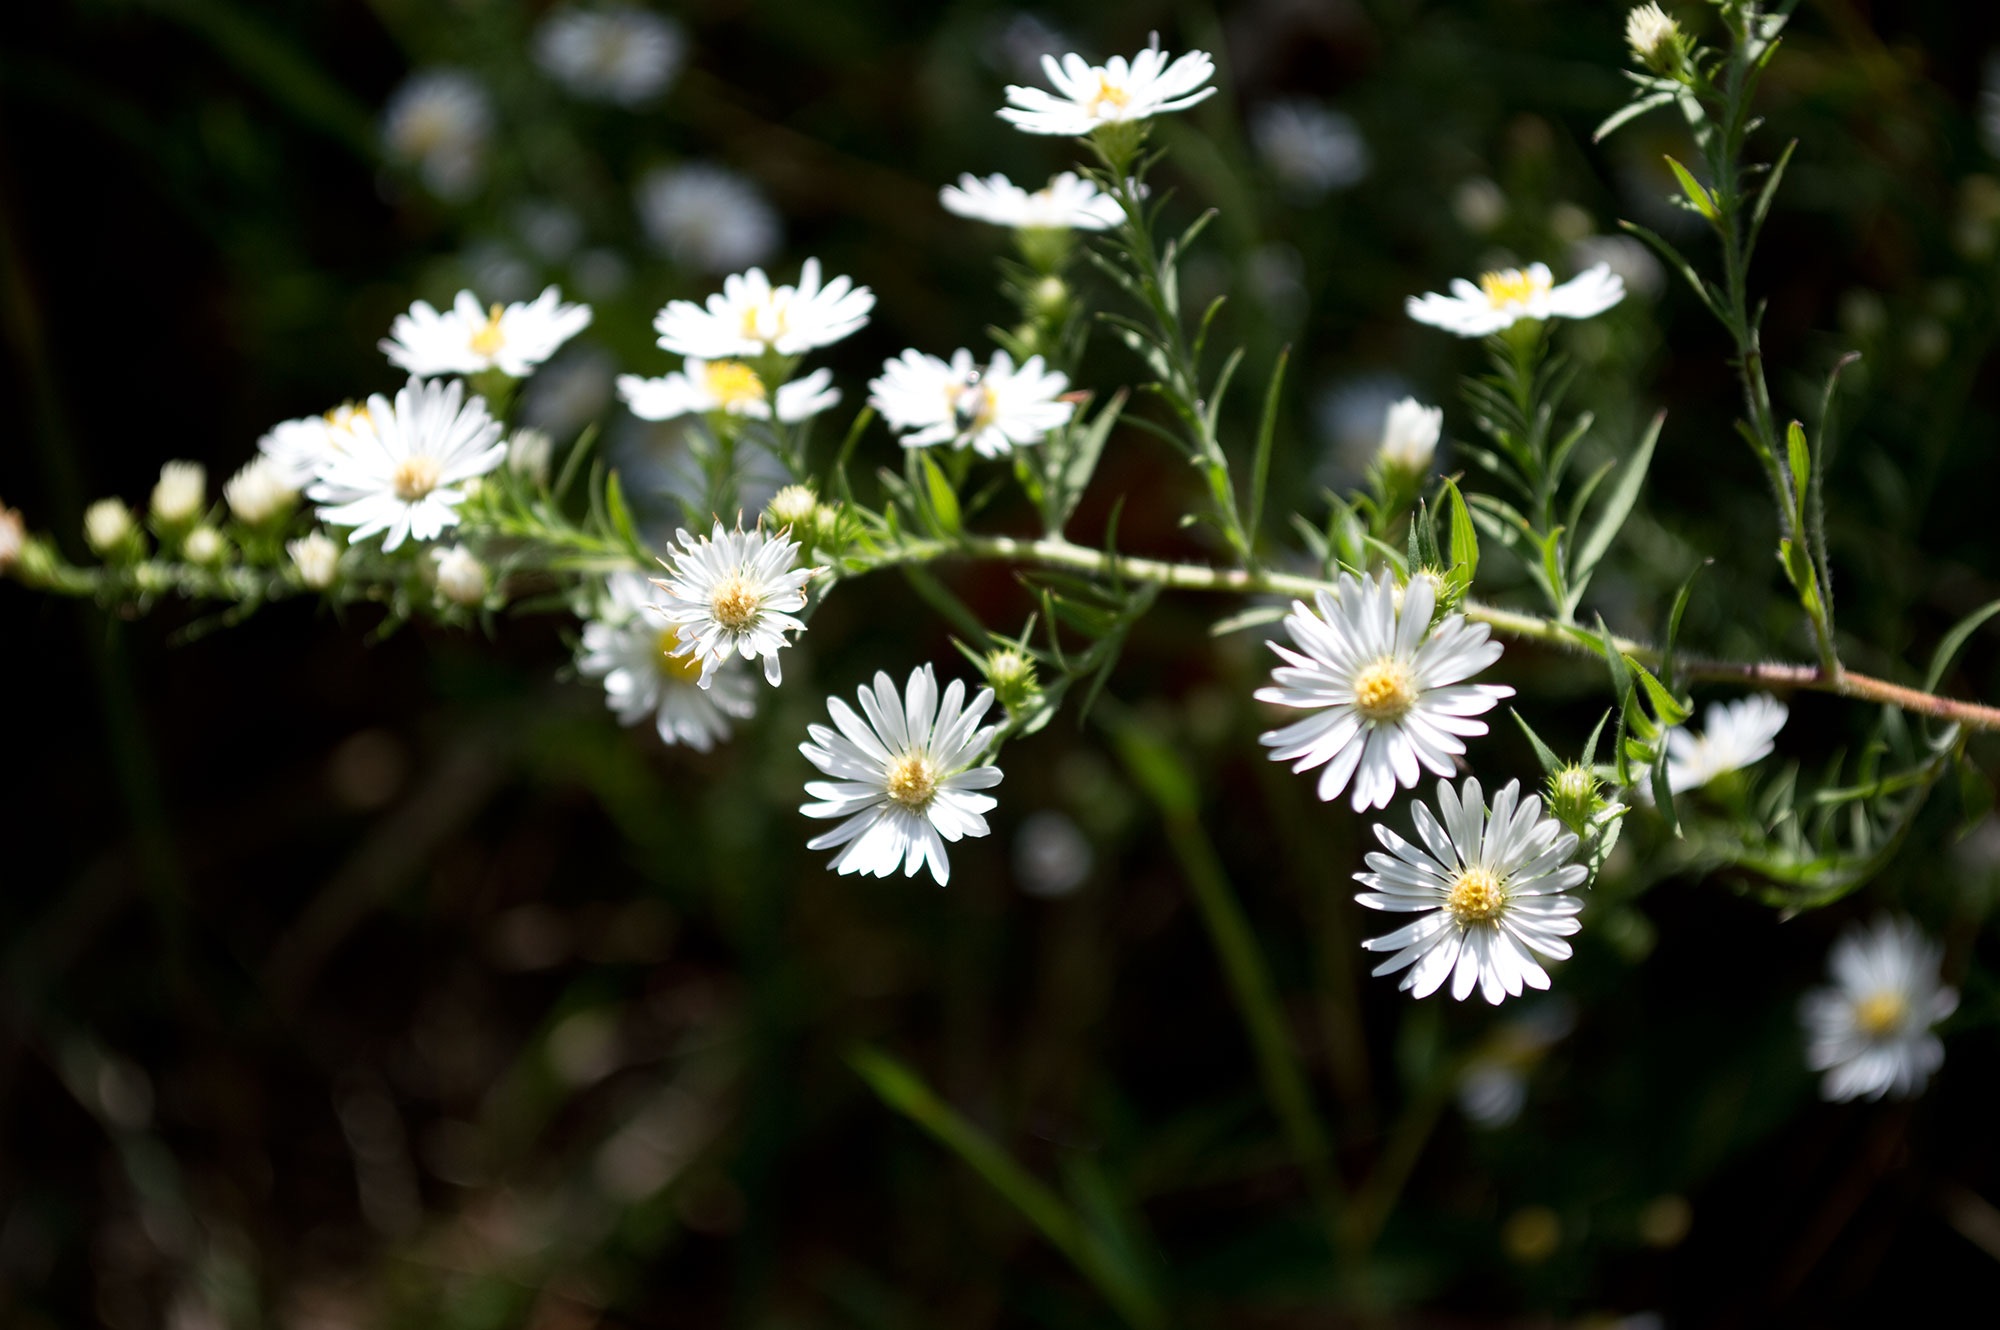
nature, blossom, growth, plant, meadow, flower, petal, daisy, produce, botany, flora, wildflower, aster, macro photography, flowering plant, daisy family, oxeye daisy, land plant, chamaemelum nobile, marguerite daisy